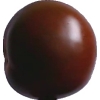
Label: tomato_maroon